Fading West (film)

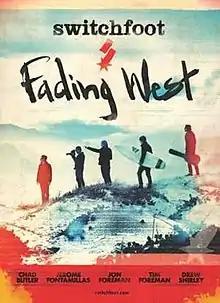

Fading West is a documentary film, shot during Switchfoot's 2012 World Tour, directed by Matt Katsolis of Interpret Studios. It follows the band to locations around the world, including the U.S., South Africa, Bali, Australia and New Zealand. In the official press release, it was described as "part rock documentary, part surf film, and part travelogue."